Laurence-Anne

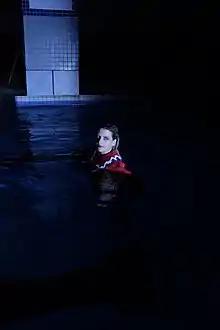
Laurence-Anne, during the shooting of the video for her song "Tempête", in March 2021, in Montreal.

Laurence-Anne Charest Gagné is a Canadian pop singer from Quebec, whose debut album "Première apparition" was a longlisted nominee for the 2019 Polaris Music Prize.